Indianapolis Cultural Districts

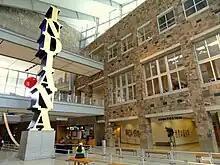
The Indiana State Museum opened in 2002 in White River State Park.

Fountain Square is a neighborhood located approximately southeast of Downtown Indianapolis, centered at the intersection of Virginia Avenue, Prospect, and Shelby streets. A center of commerce for more than 100 years, the historic community is undergoing a period of rebirth and restoration, and is an emerging arts center for Indianapolis.